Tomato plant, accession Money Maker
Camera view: horizontal (90 deg, fisheye); turntable rotation: 120 degrees
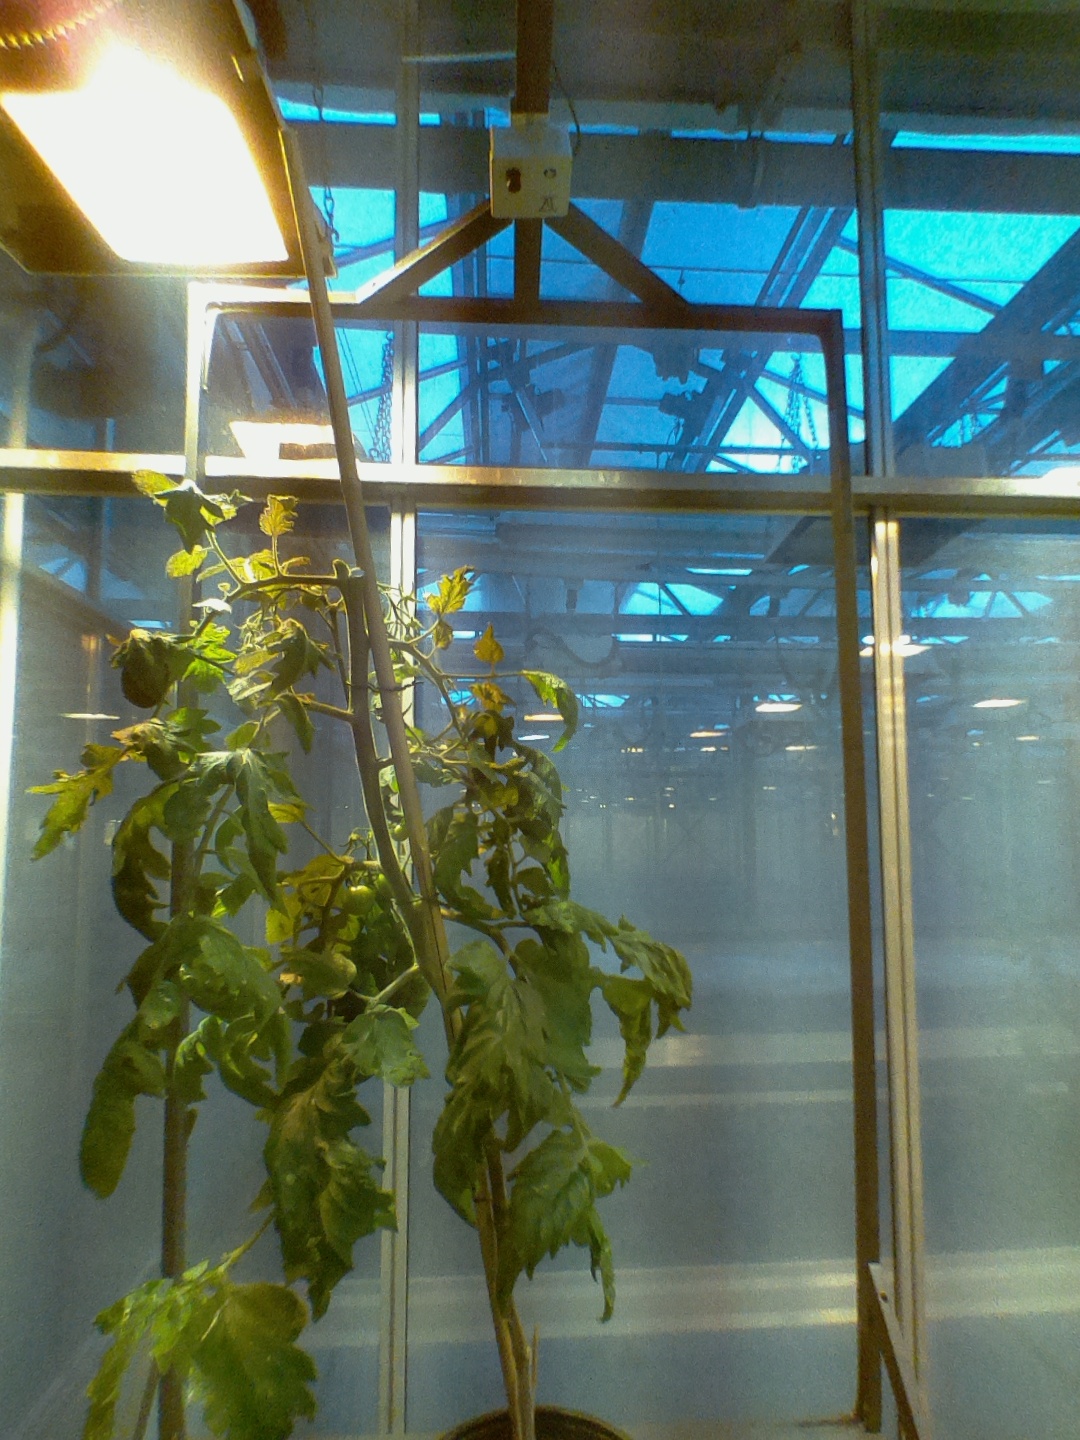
BBCH growth stage 71: 10%-20% of final fruit size